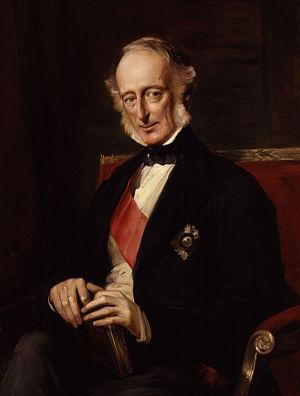
Charles Wood, 1ᵉʳ vicomte Halifax, GCB, PC, connu sous le nom de Sir Charles Wood, 3ᵉ baronnet entre 1846 et 1866, était un homme politique whig anglo-indien et membre du Parlement de l'Empire britannique. Il a été Chancelier de l'Échiquier de 1846 à 1852.